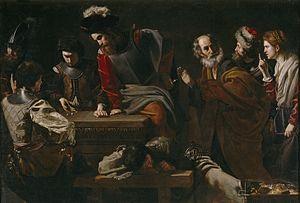
Le reniement de Pierre est un épisode de la Passion du Christ.